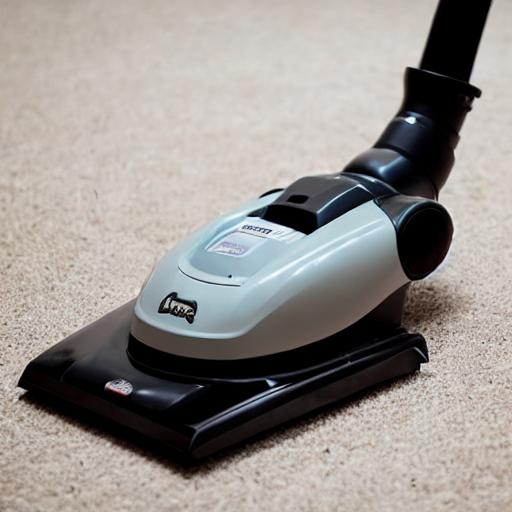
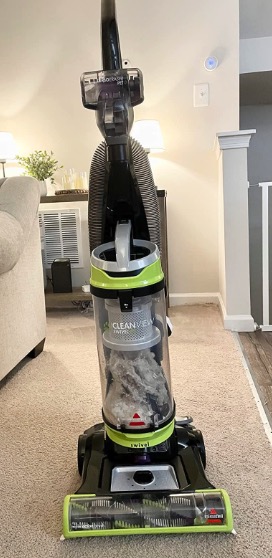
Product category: items_vacuum
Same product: no